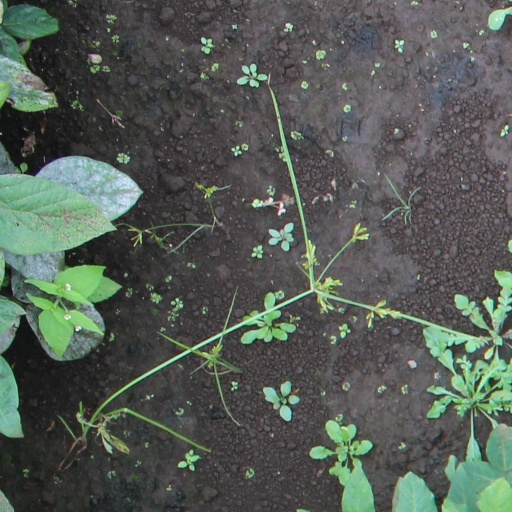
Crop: soybean